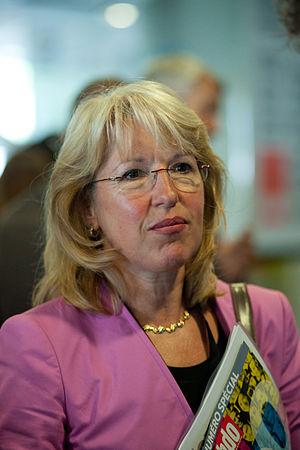
Jacqueline de Quattro au forum des 100 en 2012.
Le grand prix du maire de Champignac est un prix décerné pour la sortie la plus amphigourique de l'année, en Suisse romande, créé en 1988 par la revue satirique lausannoise La Distinction. Il tire son nom du maire de Champignac, personnage de la bande dessinée Spirou et Fantasio, qui se distingue par ses longs discours pleins de langue de bois.